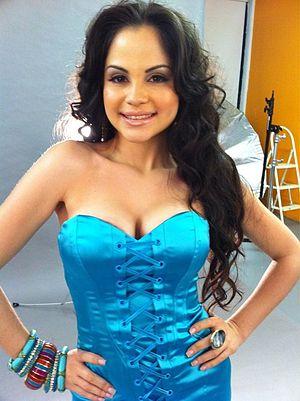
La liste suivante comprend des musiciens de reggaeton.